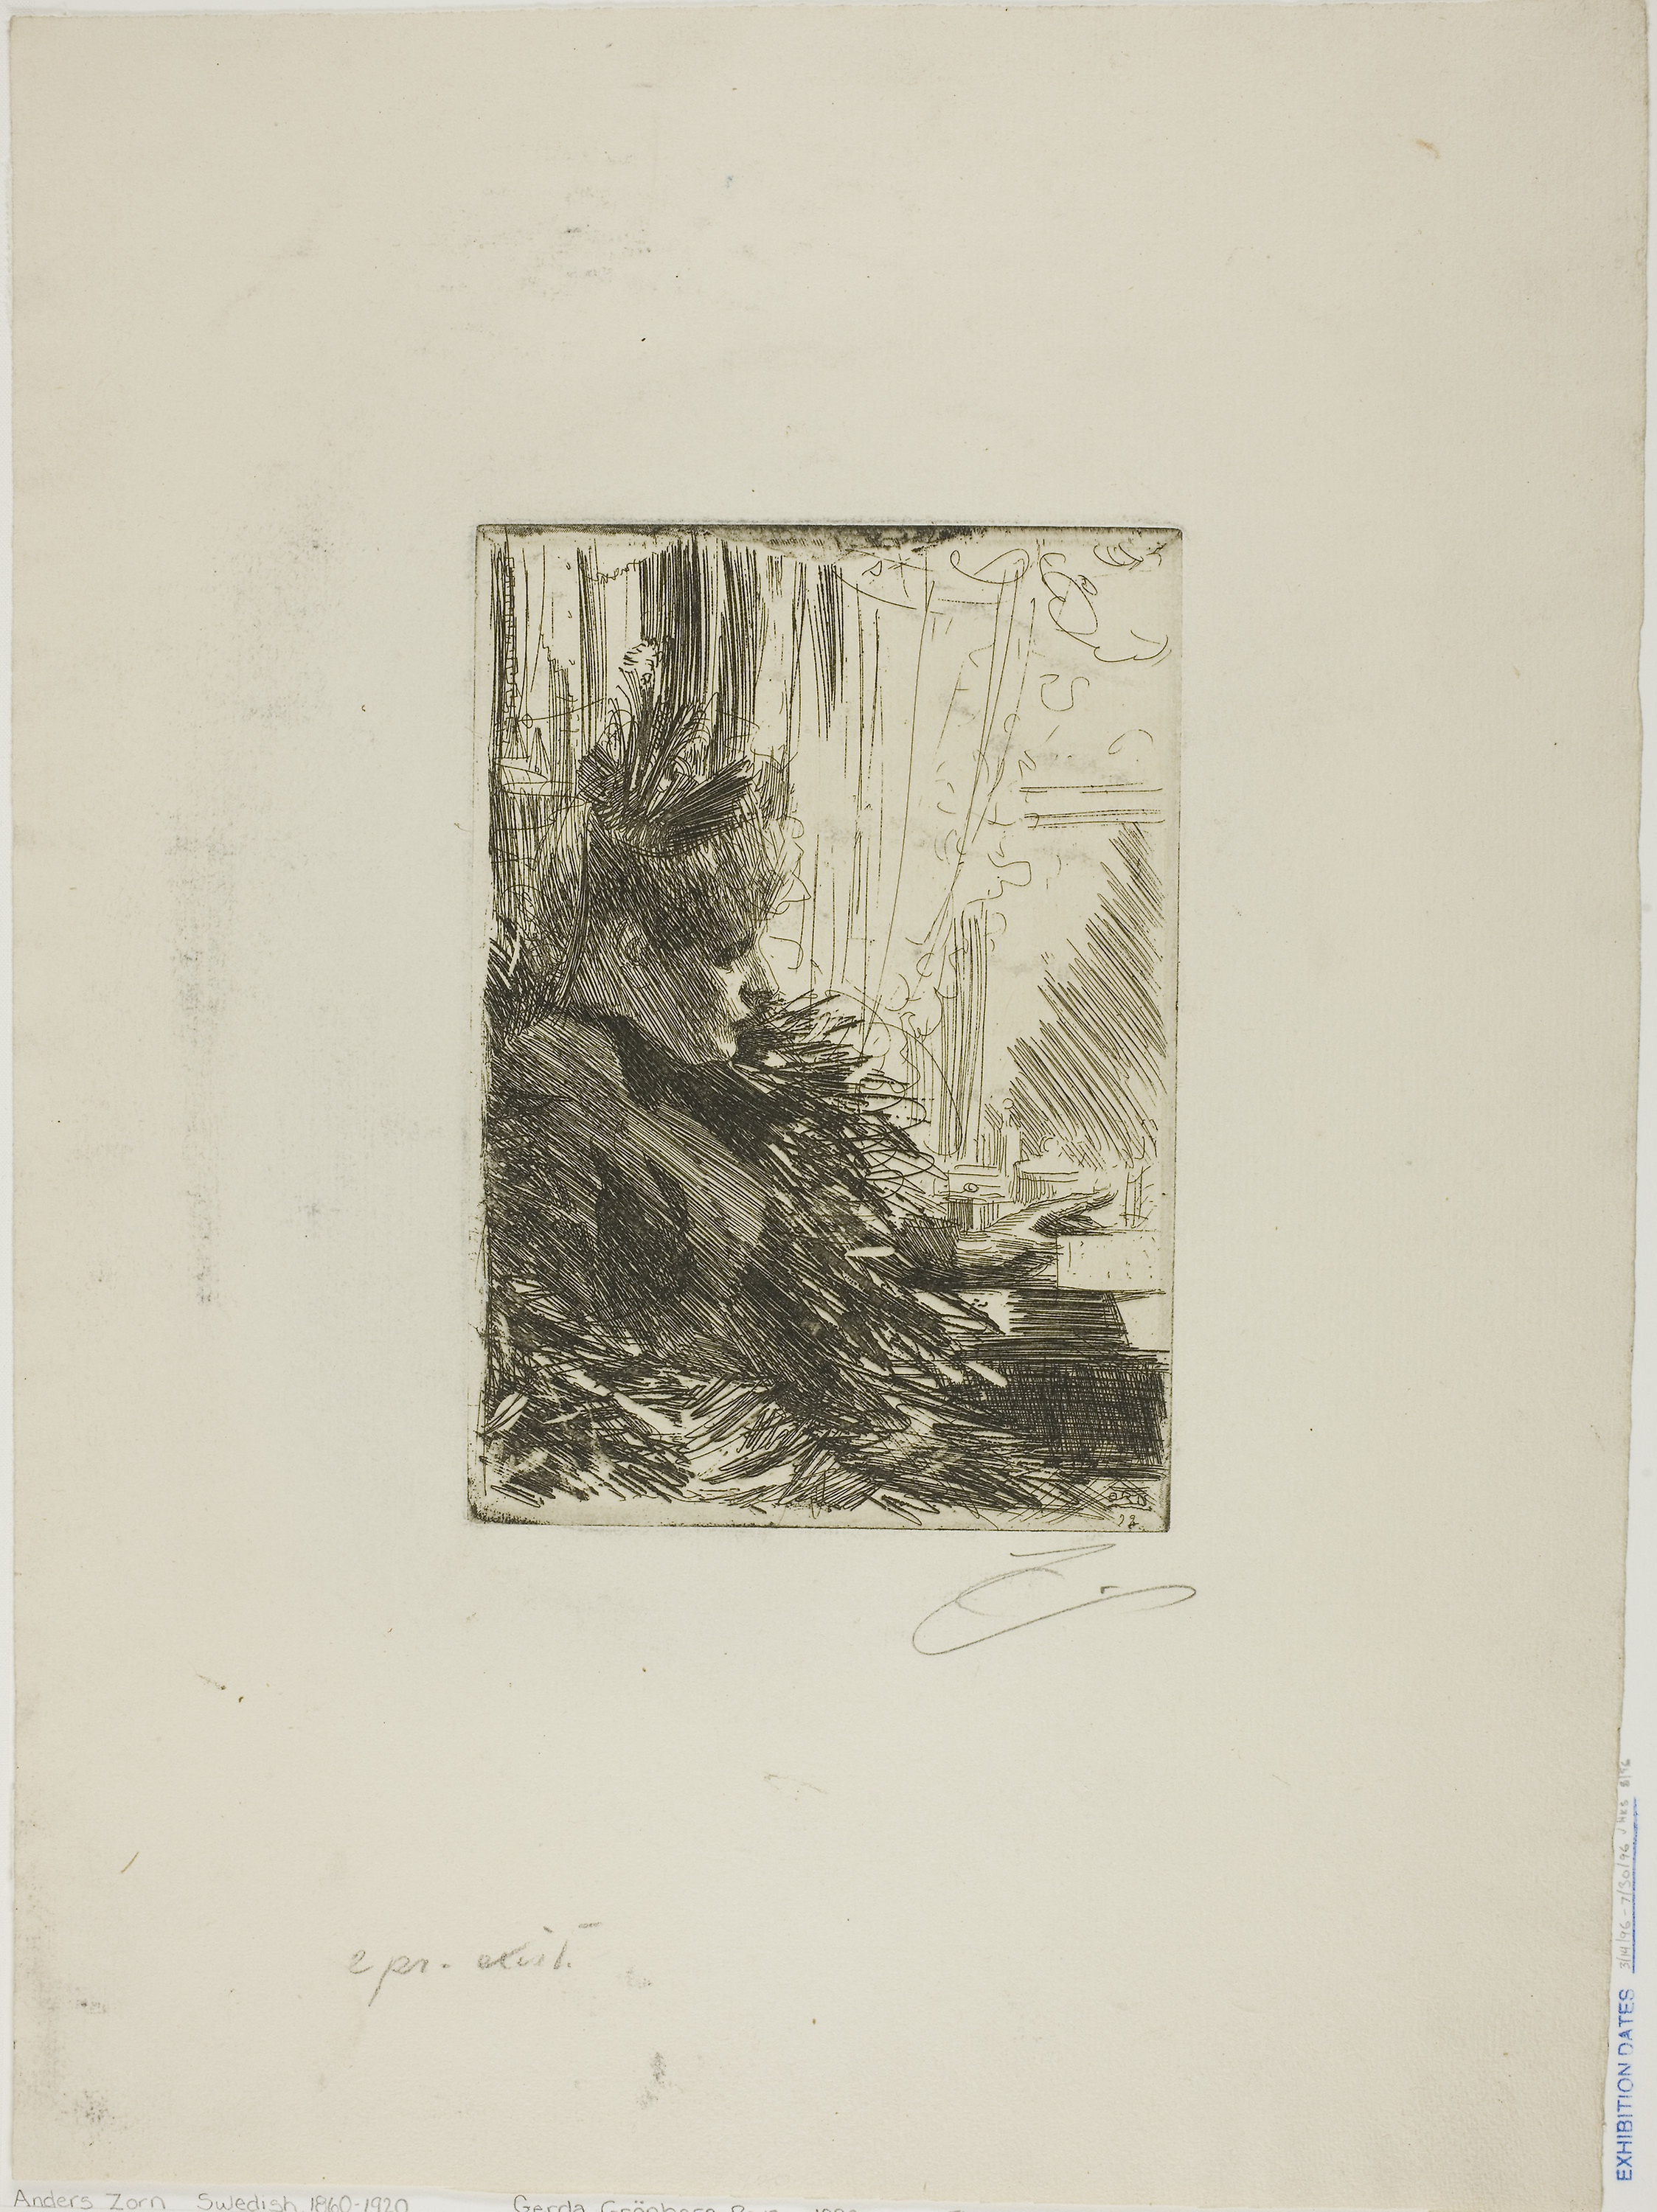
text, art, modern art, drawing, artwork, visual arts, font, paper, picture frame